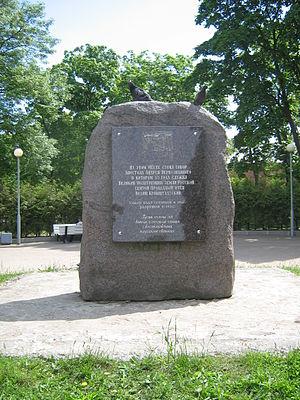
Saint-Pétersbourg. Kronstadt.